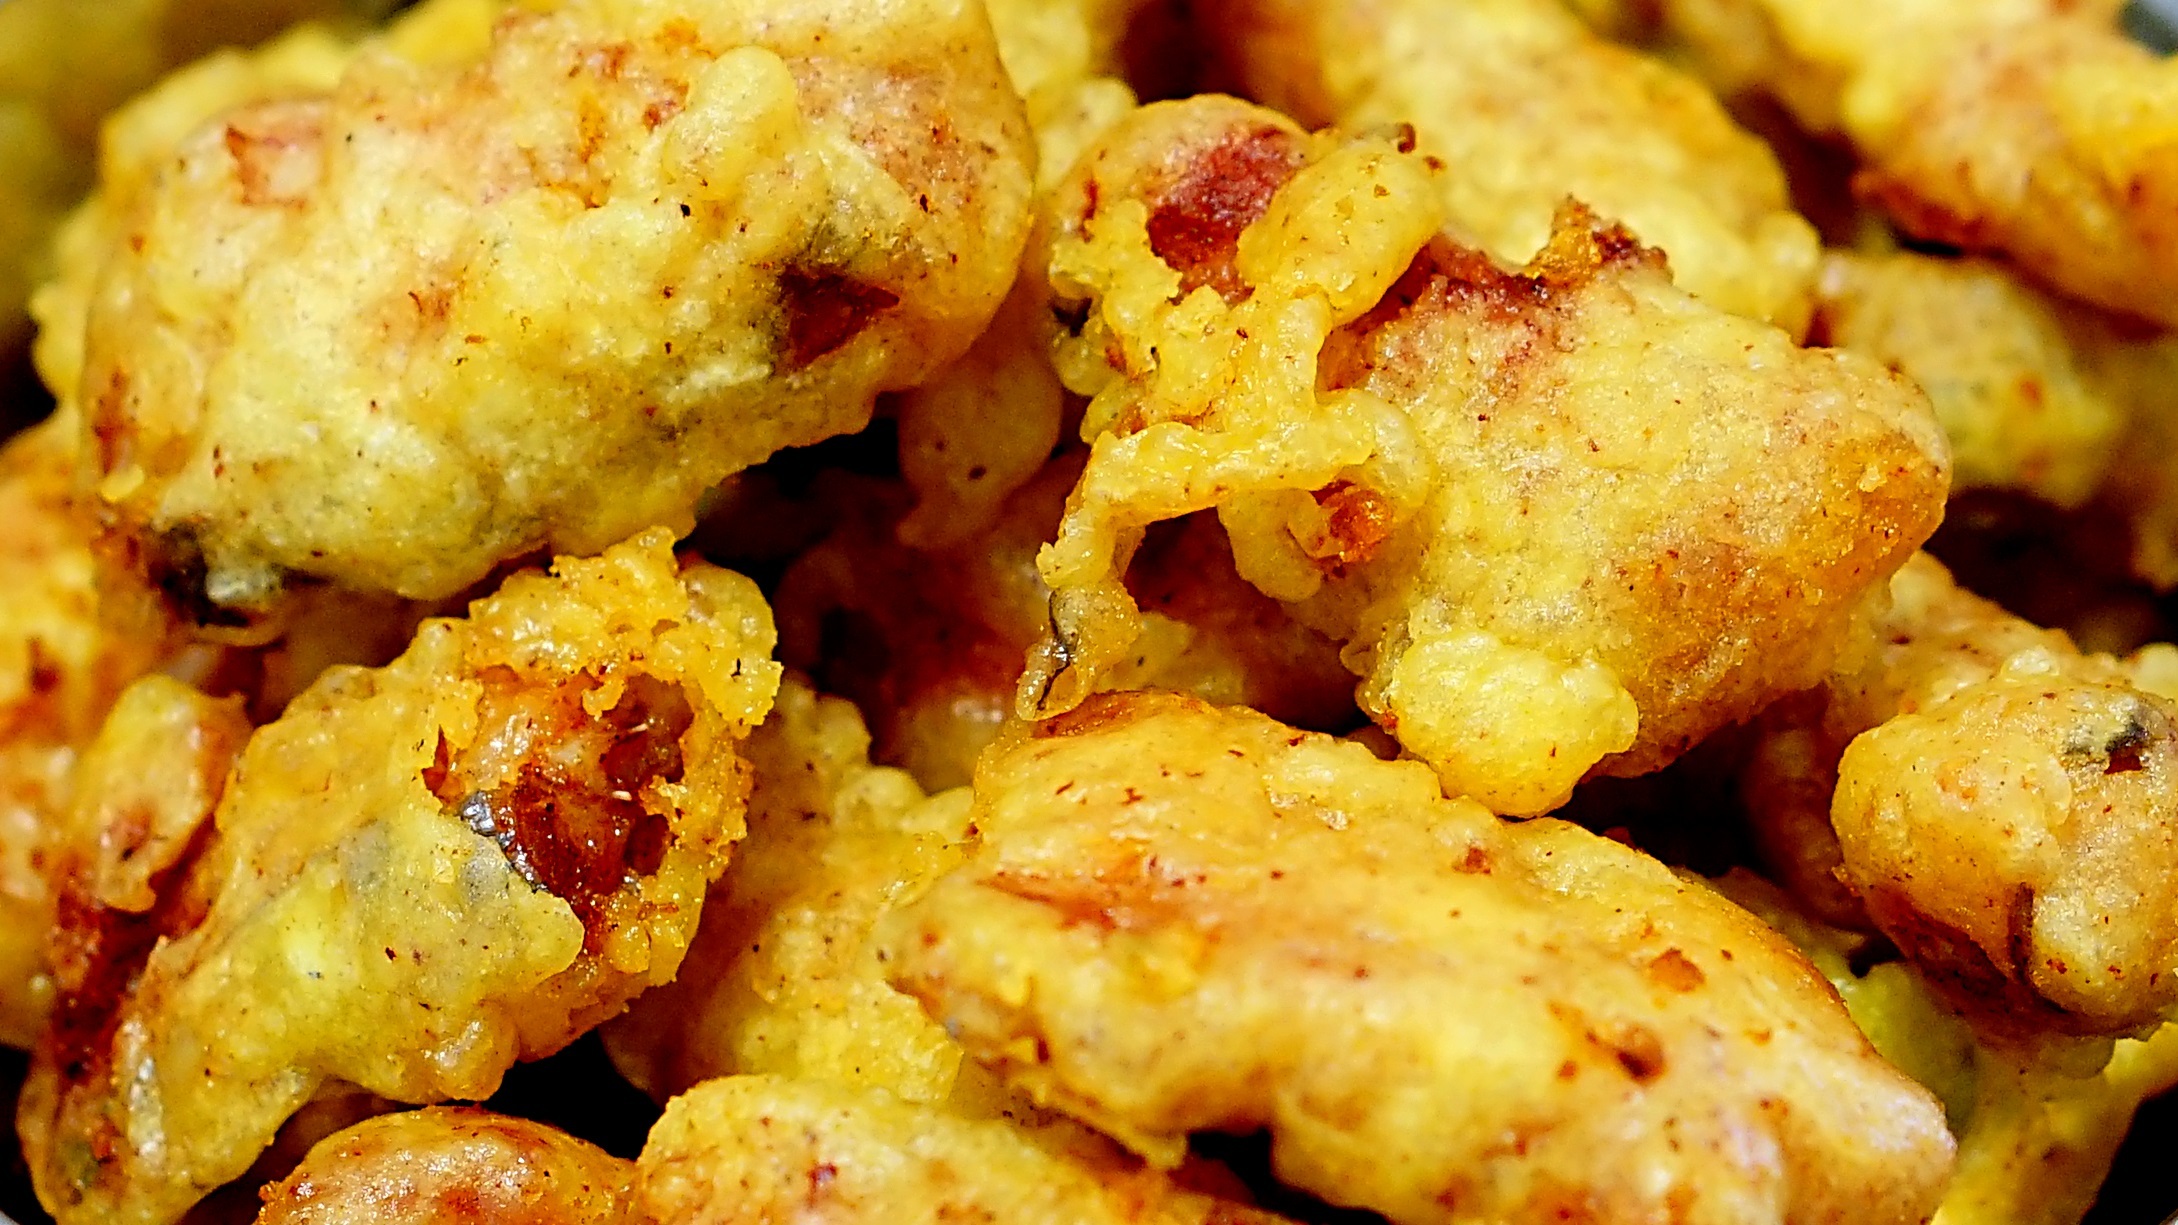
dish, food, produce, vegetable, deep fried, fast food, meat, cuisine, batter, chicken meat, fried chicken, fritter, snack food, fried food, fried prawn, pakora, chicken fingers, crispy fried chicken, cruciferous vegetables, chicken nugget, chicken legs